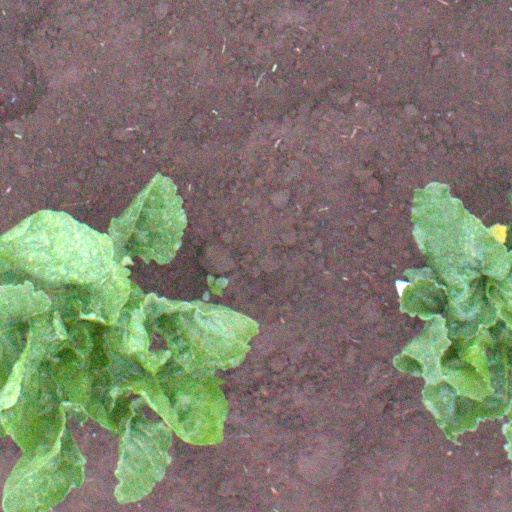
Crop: sugar beet